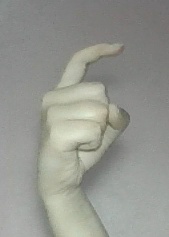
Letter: ra